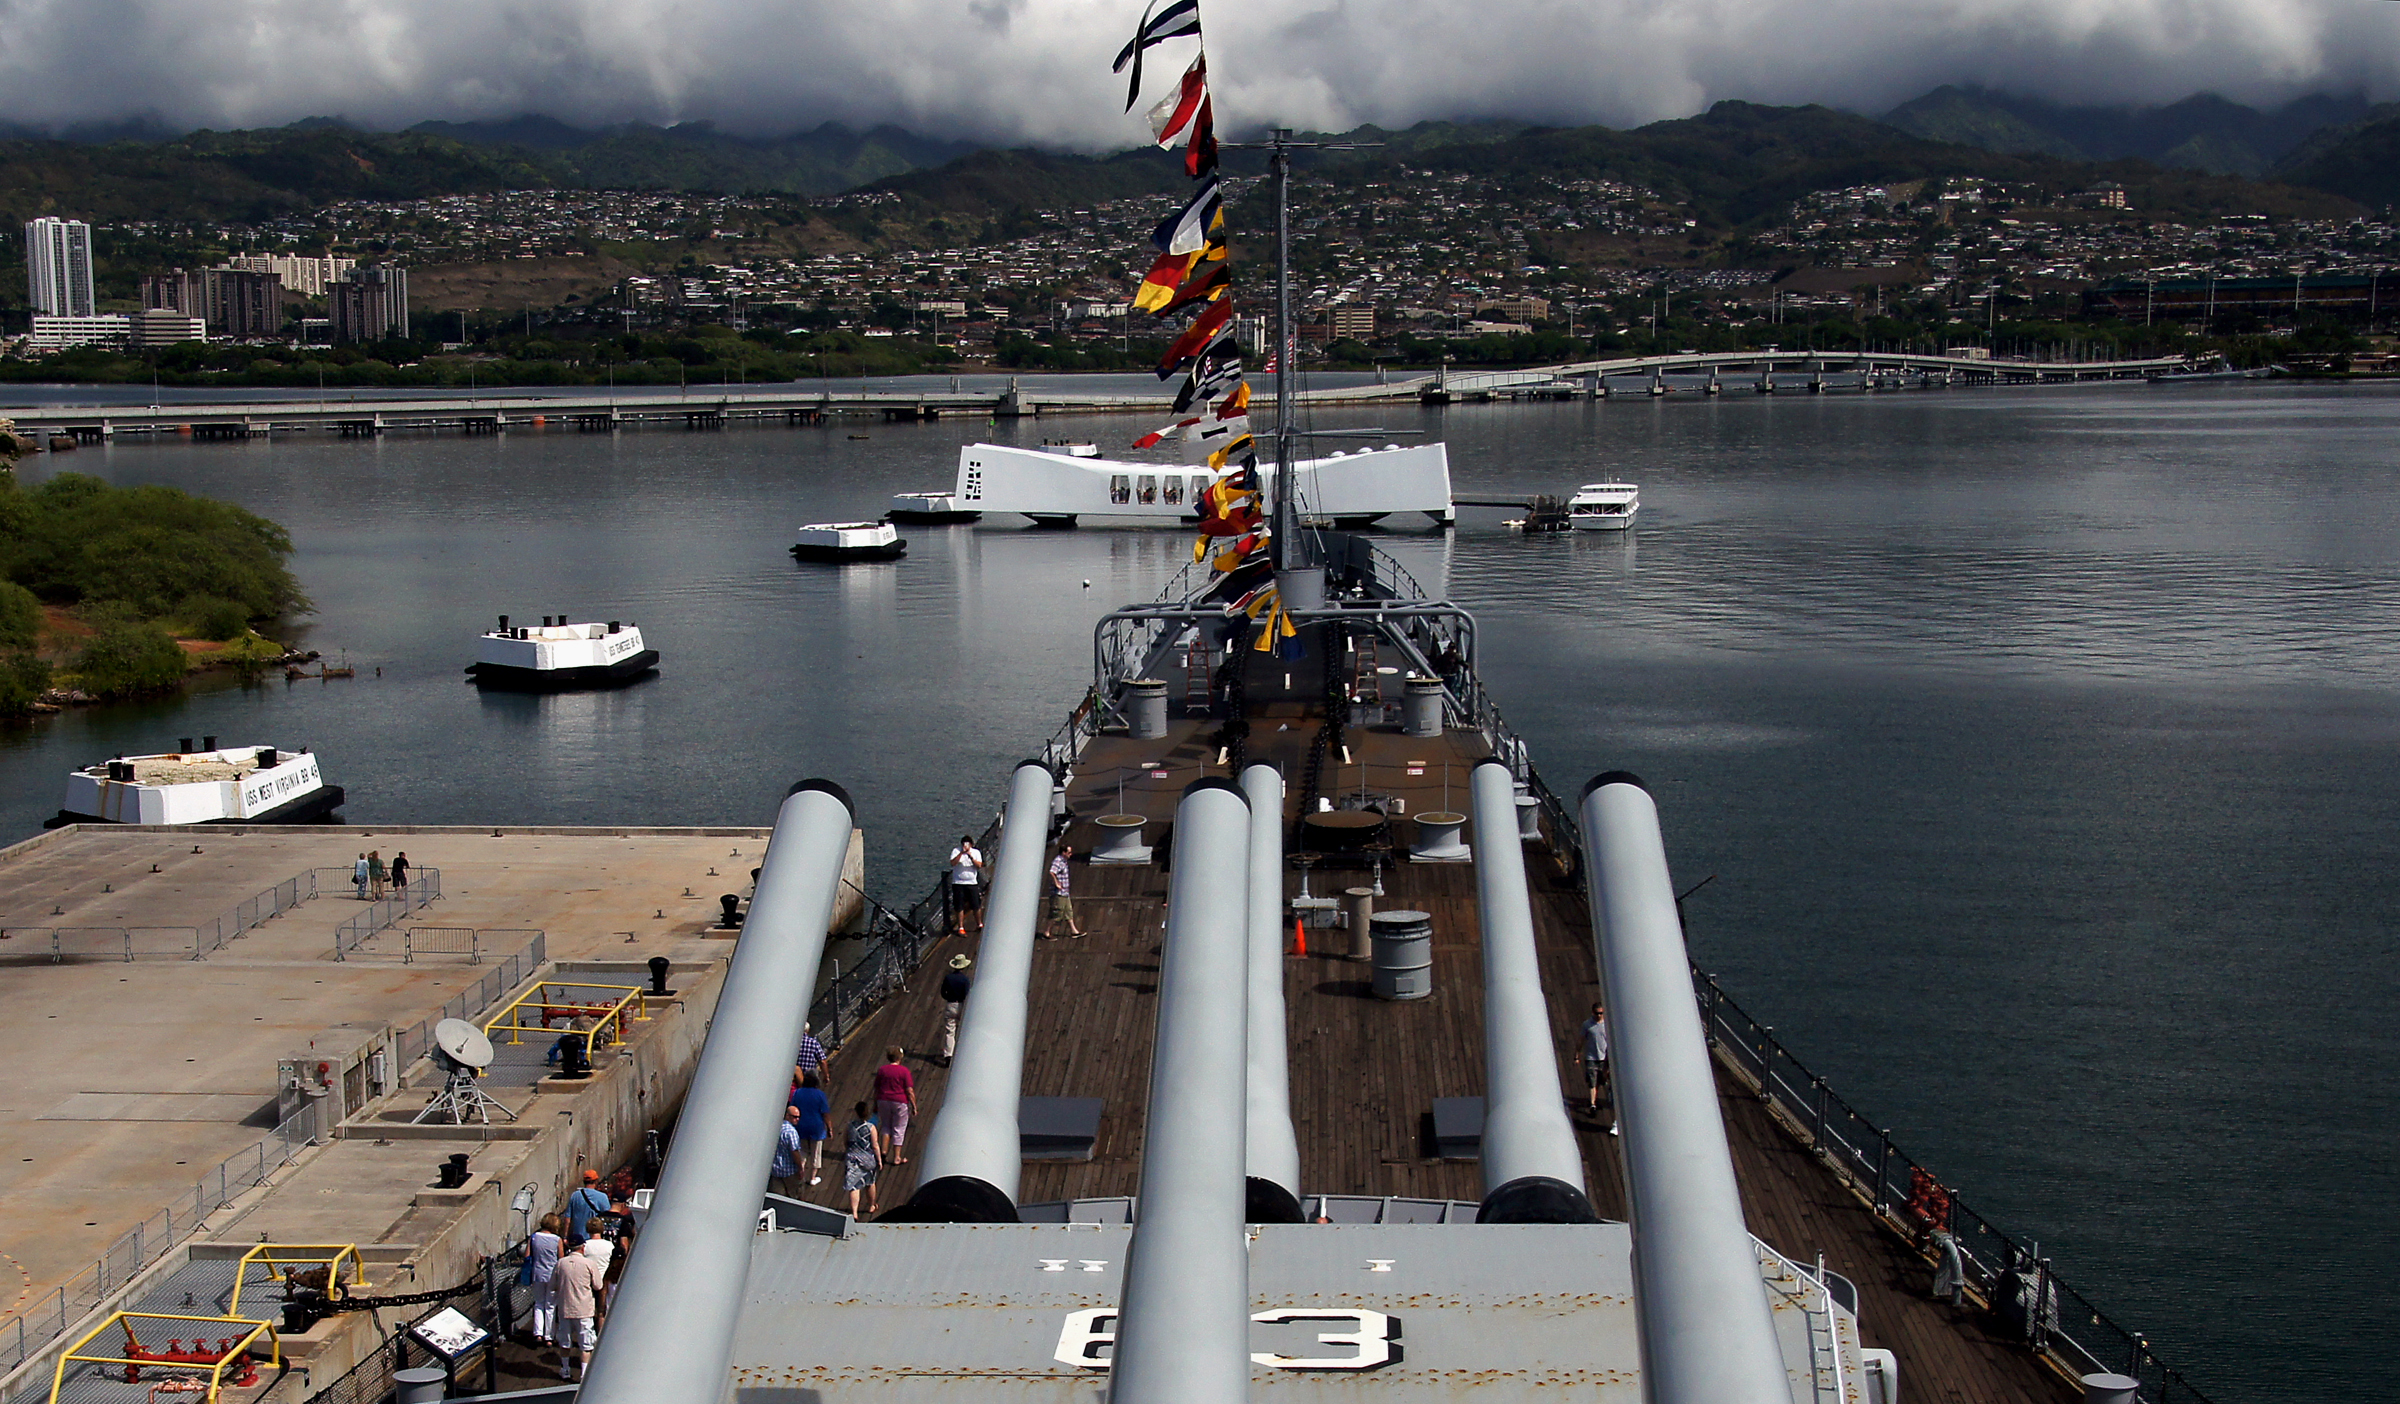
sea, coast, boat, vehicle, harbor, port, hawaii, navy, sonyalpha, pacificisland, pacificislands, sonydslra580, pearlharbour, warship, bigguns, ussmissouribb63, ww2battleship, atmosphere of earth